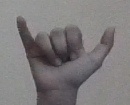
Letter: ya